The Shallows (book)

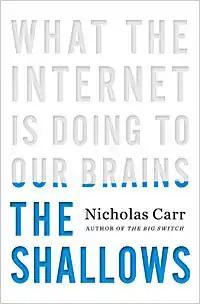

The Shallows: What the Internet Is Doing to Our Brains, published in the United Kingdom as The Shallows: How the Internet Is Changing the Way We Think, Read and Remember, is a 2010 book by the American journalist Nicholas G. Carr. Published by W. W. Norton & Company, the book expands on the themes first raised in "Is Google Making Us Stupid?", Carr's 2008 essay in "The Atlantic", and explores the effects of the Internet on the brain. The book claims research shows "online reading" yields lower comprehension than reading a printed page. "The Shallows" was a finalist for the 2011 Pulitzer Prize in General Nonfiction.